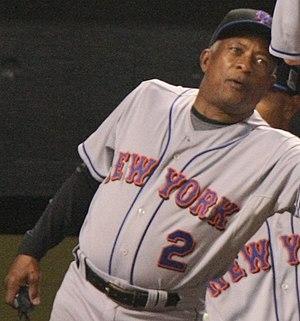
Santos Alomar Conde est un ancien joueur de deuxième but ayant évolué dans les Ligues majeures de baseball de 1964 à 1978.